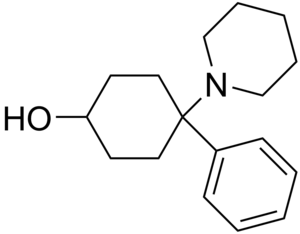
4-Fenyl-4-(1-piperidinyl)-cyclohexanol
4-fenyl-4-(1-piperidinyl)cyclohexanol, også kendt som PPC er et organisk kemikalie, som ofte findes som en metabolit af fencyklidin. Det kan spores i håret på PCP-brugere. Det har vist sig at medføre stigninger i laboratoriemus' aktivitet.